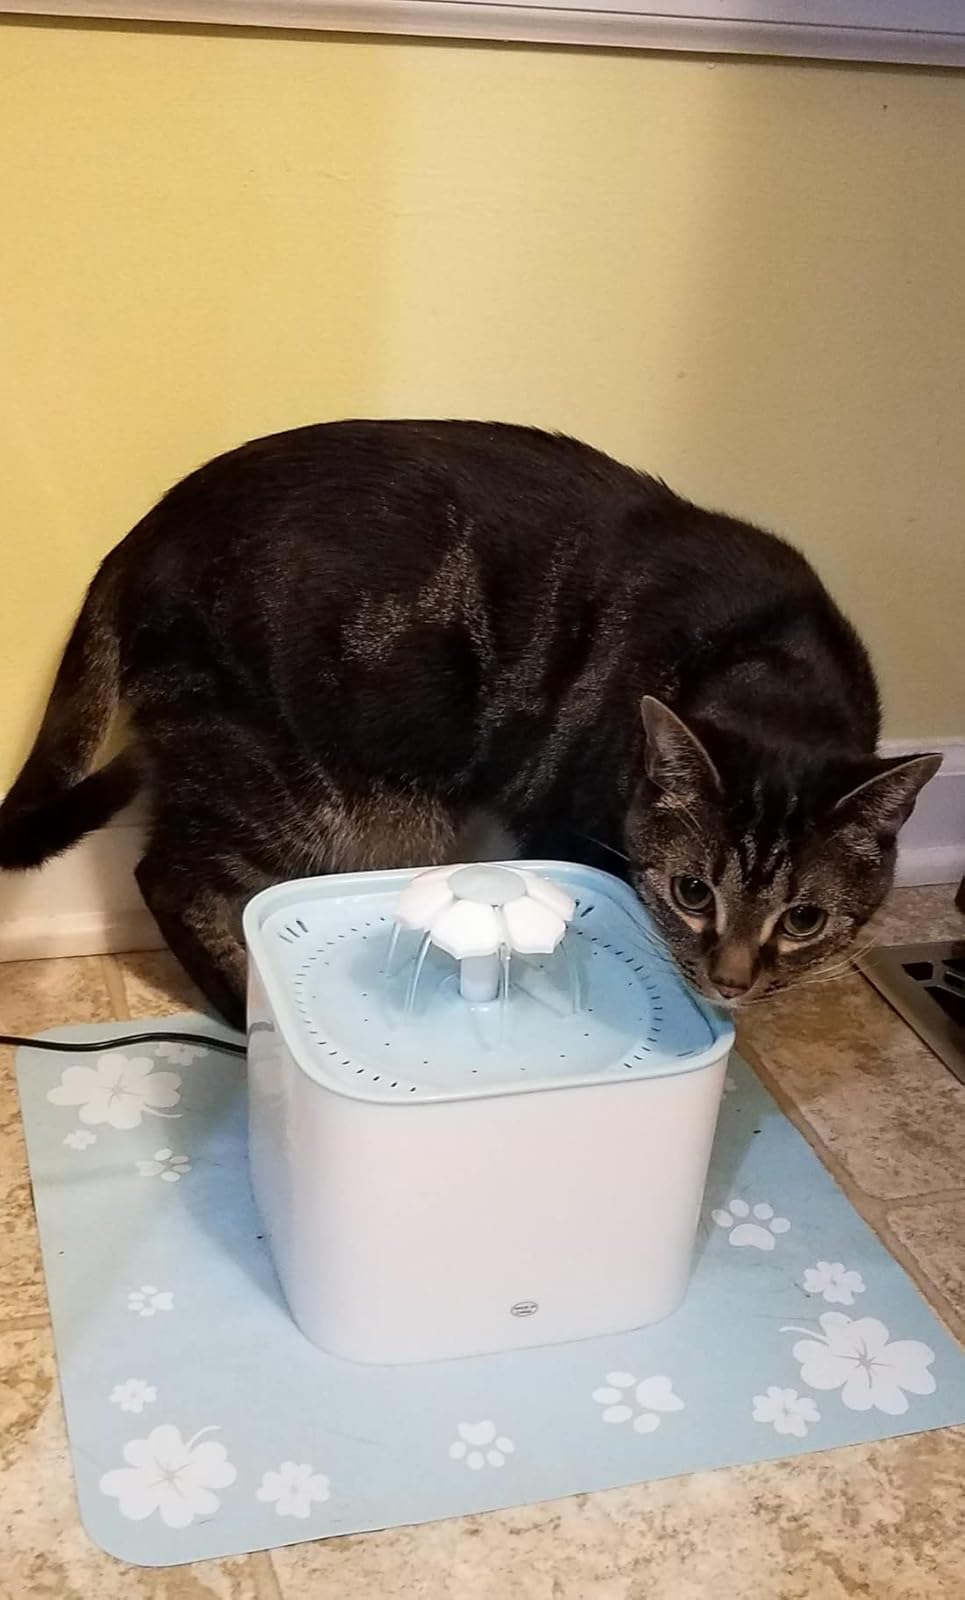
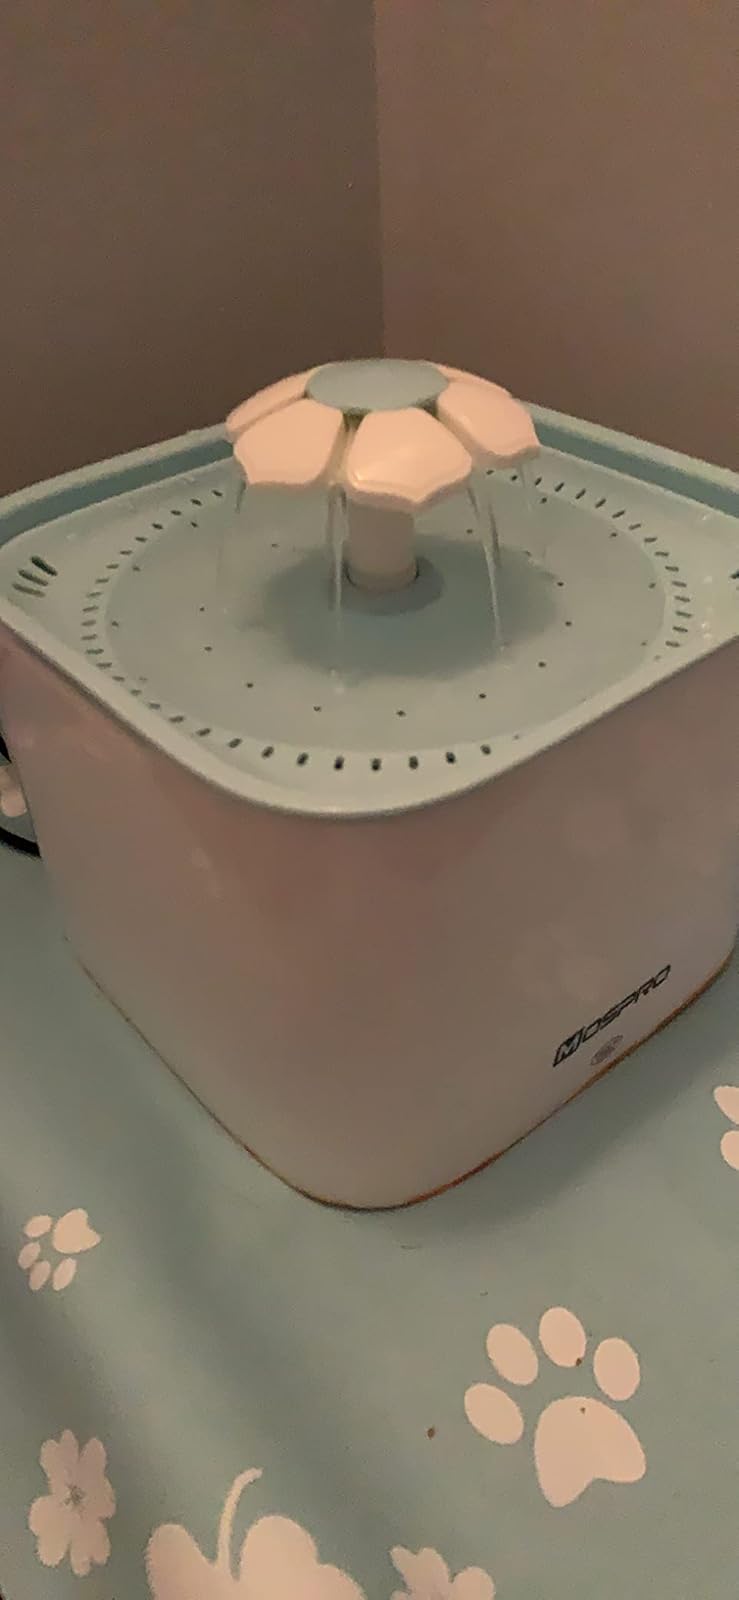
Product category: items_bowl
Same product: yes